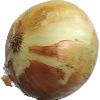
Label: Onion White 1